Sail Away (musical)

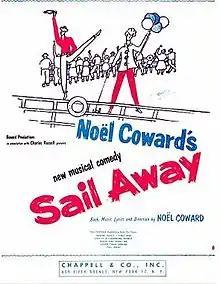
Sheet music (cover)

Sail Away is a musical with a book, music and lyrics by Noël Coward. The show was the last musical for which Coward wrote both the book and music, although he wrote the music for one last "book" musical in 1963.